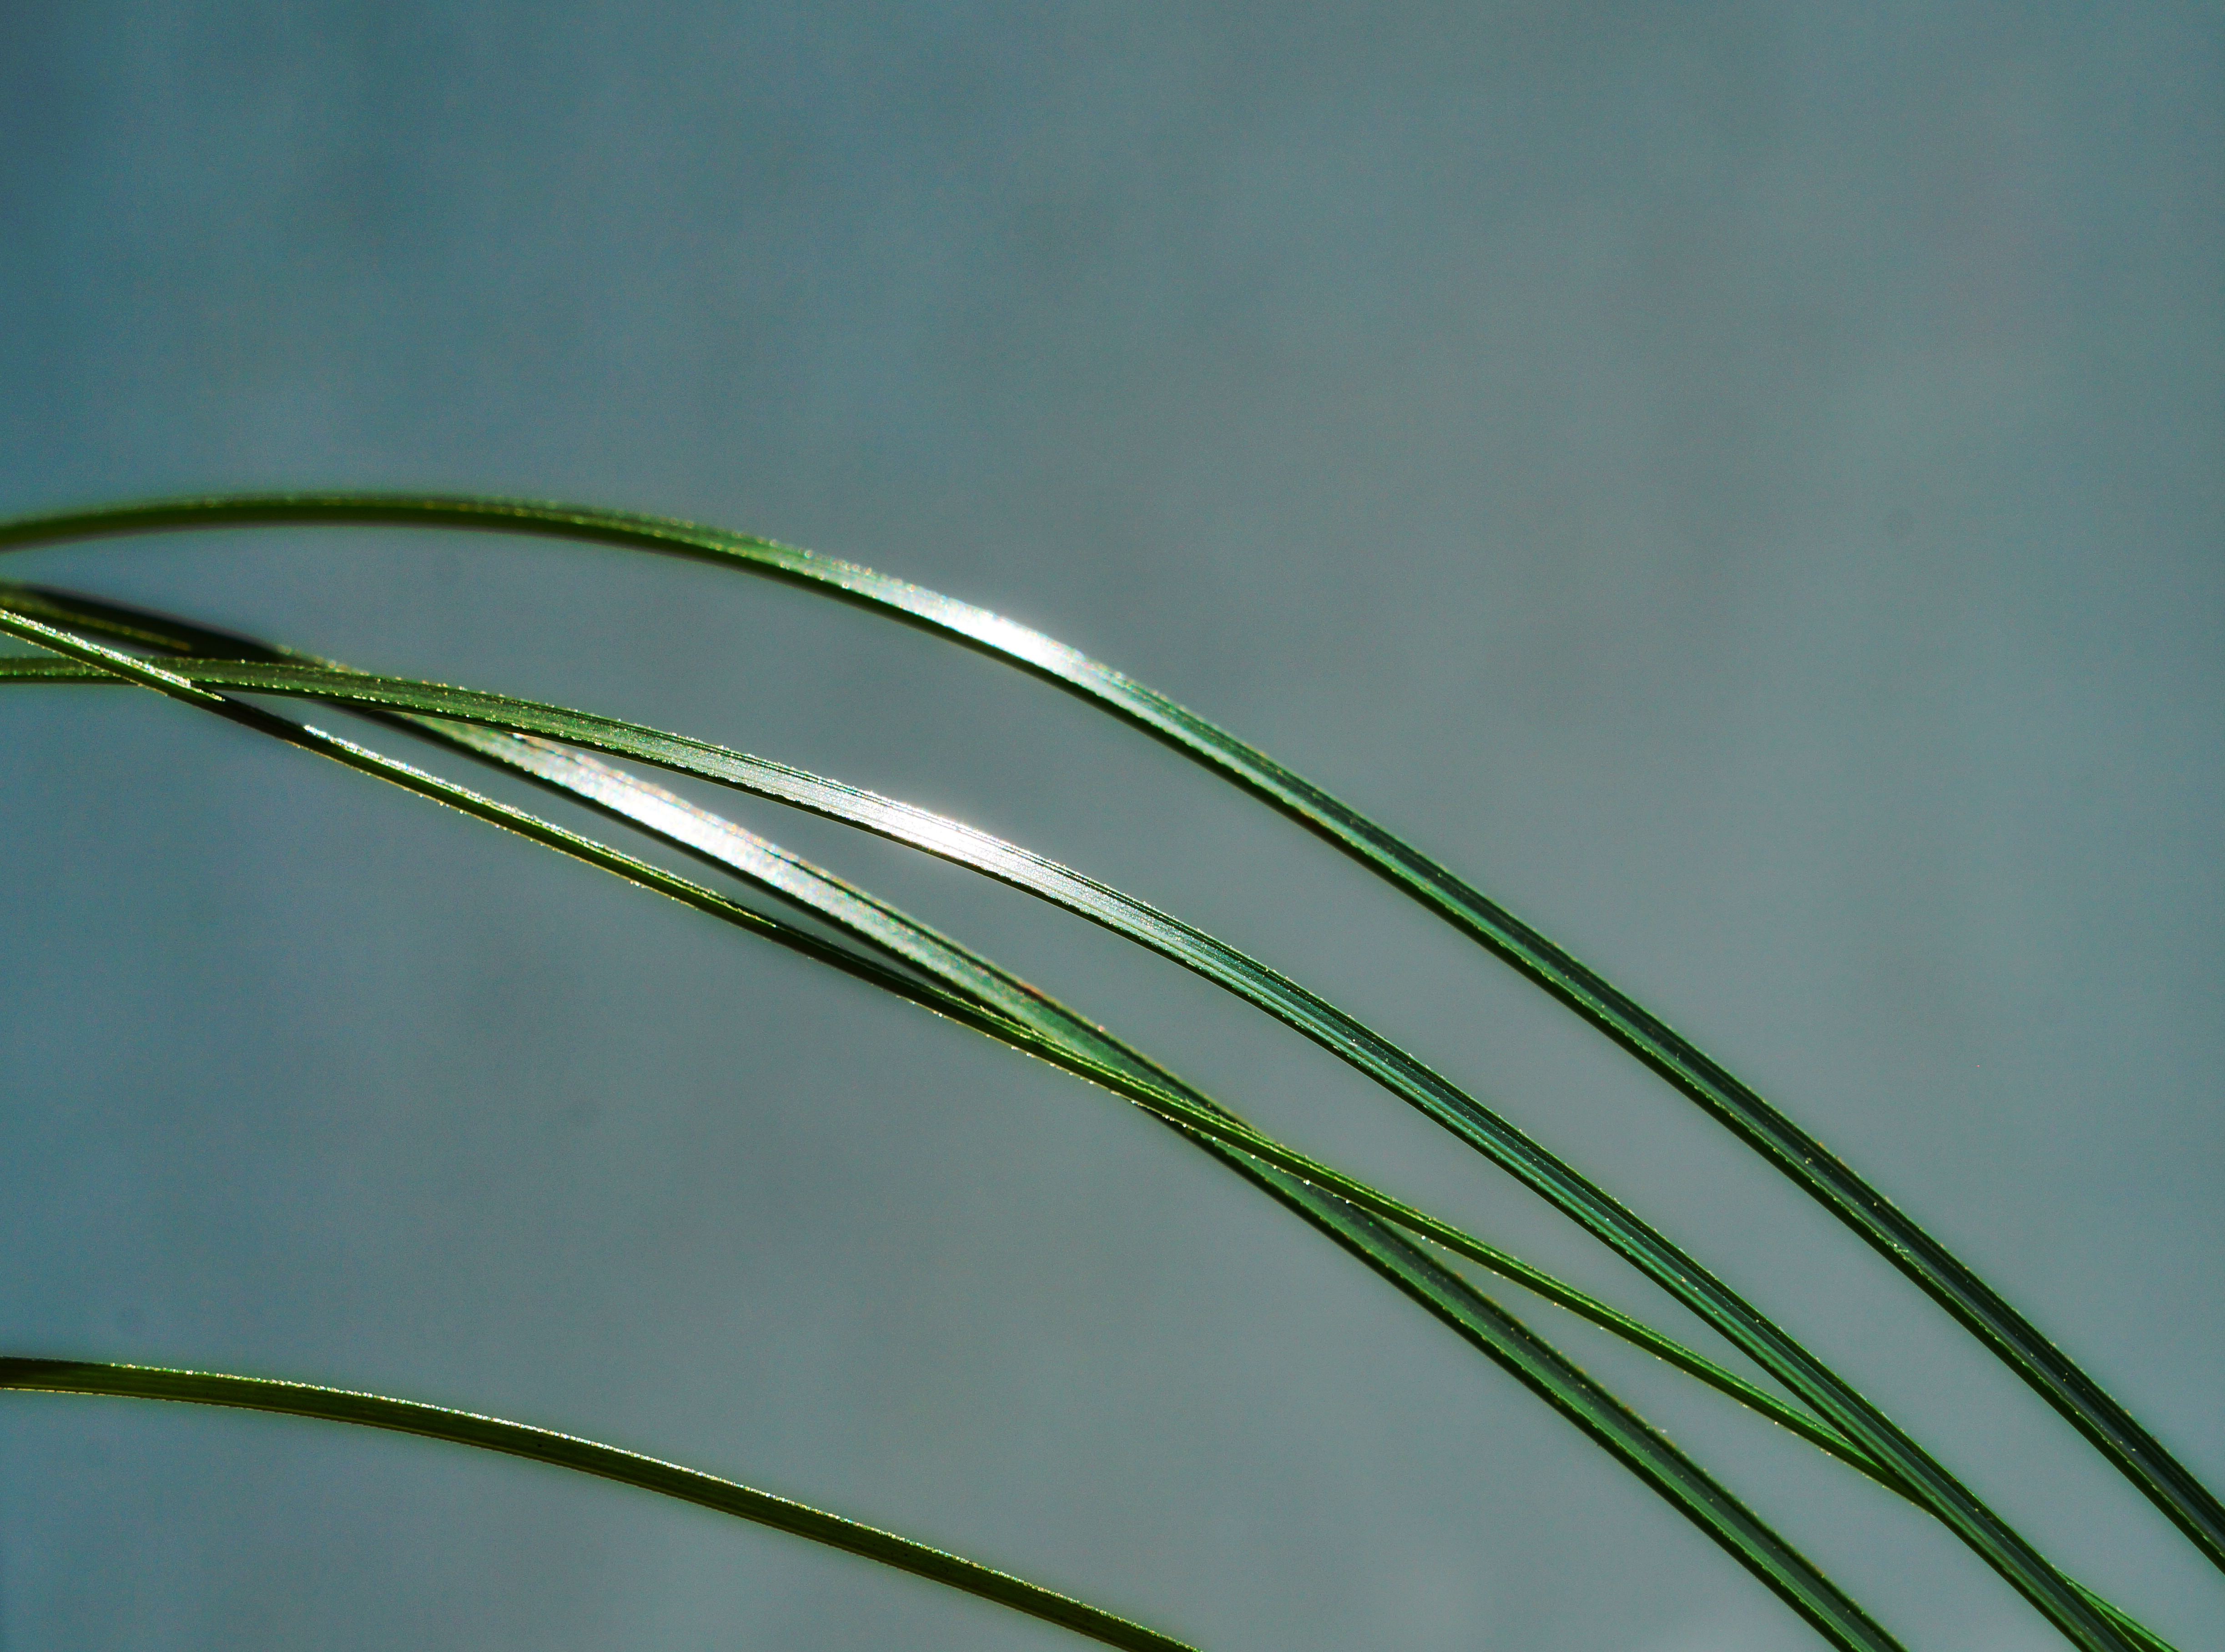
grass, branch, plant, sun, sunlight, leaf, flower, narrow, line, green, reflection, twig, leaves, sony, alpha, 3000, ilce, ilce3000, 3000k, ilce3000k, thin, macro photography, grass family, plant stem